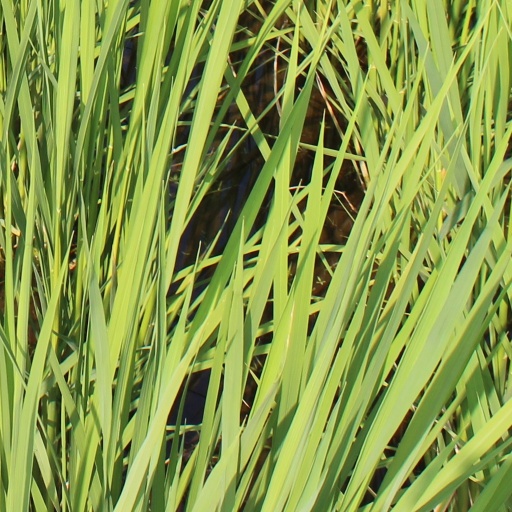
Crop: rice